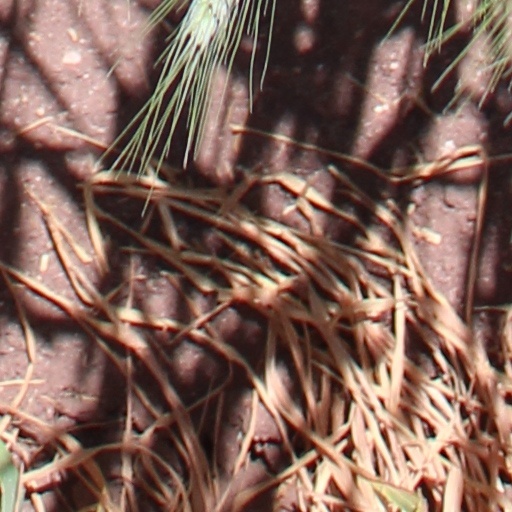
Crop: wheat